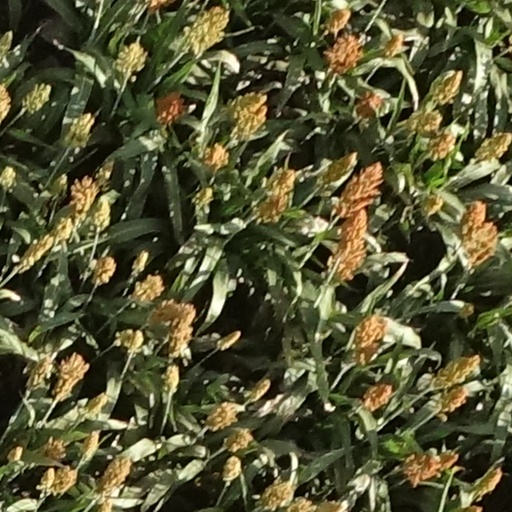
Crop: sorghum